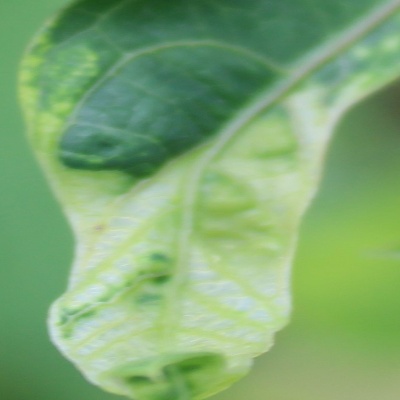
Crop: Cassava
Condition: mosaic